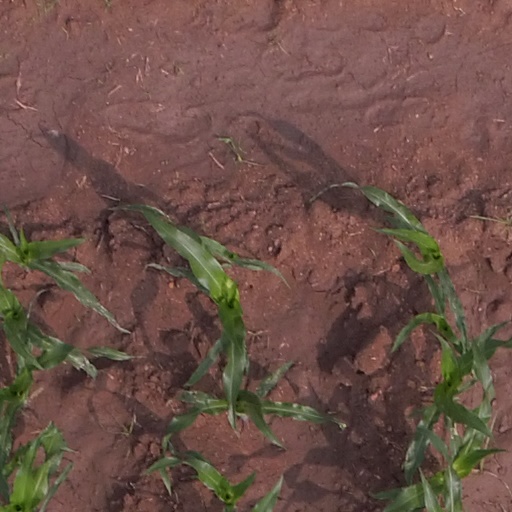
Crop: maize; corn